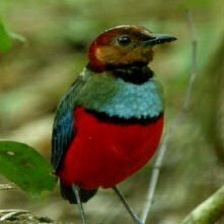
Species: RED BELLIED PITTA
Scientific name: PITTA ERYTHROGASTER